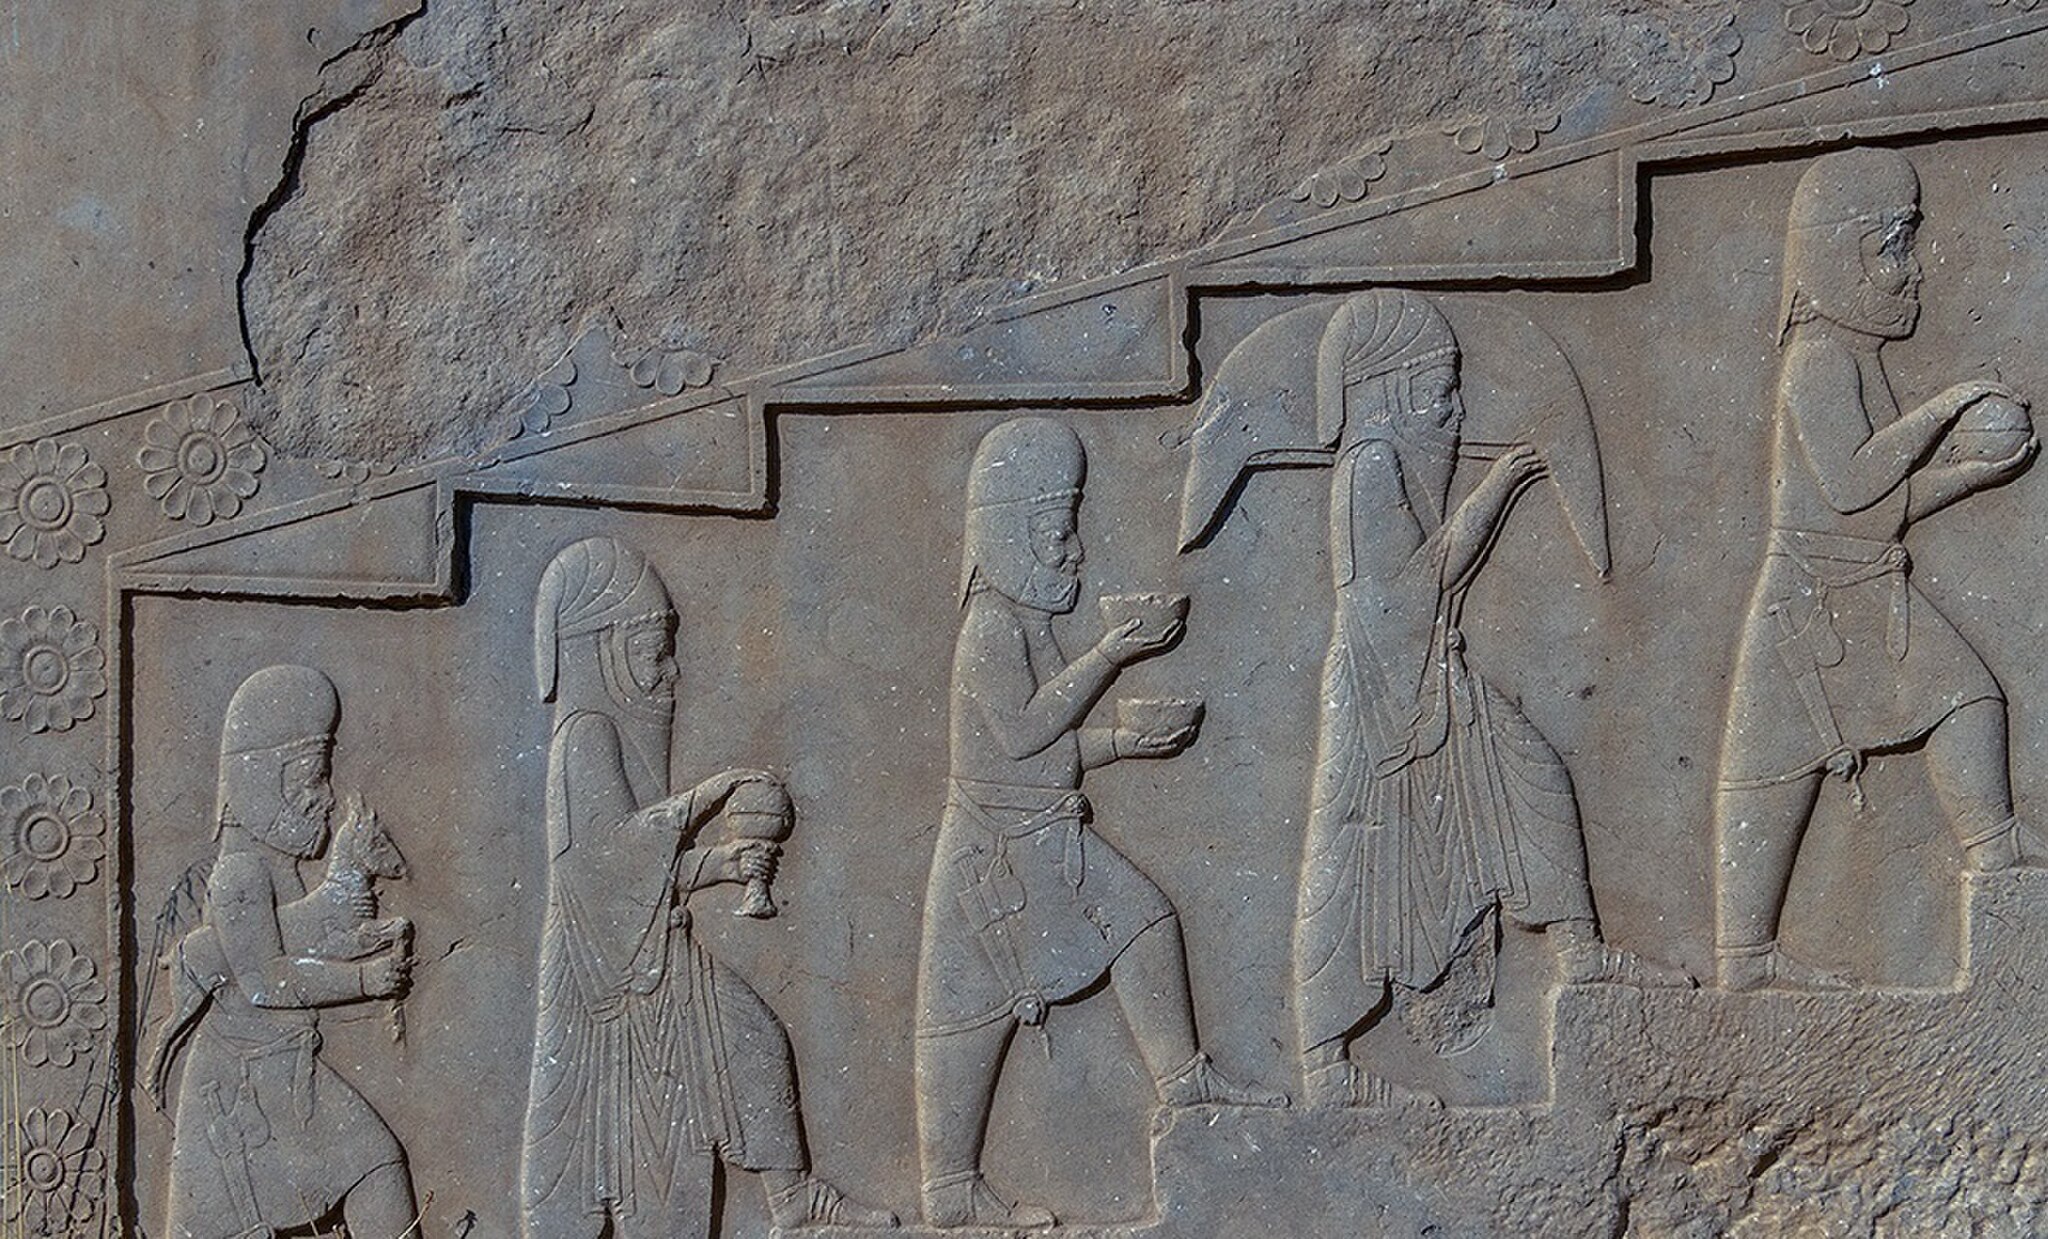
Title: Persepolis 21845 PhotoT
Description: Persepolis
Date: 2019-12-27
Categories: Files from external sources with reviewed licenses, Photographs from farsnews.ir, 2019 in Persepolis, Achaemenids warriors, Reliefs of gift-bearing delegations in Persepolis